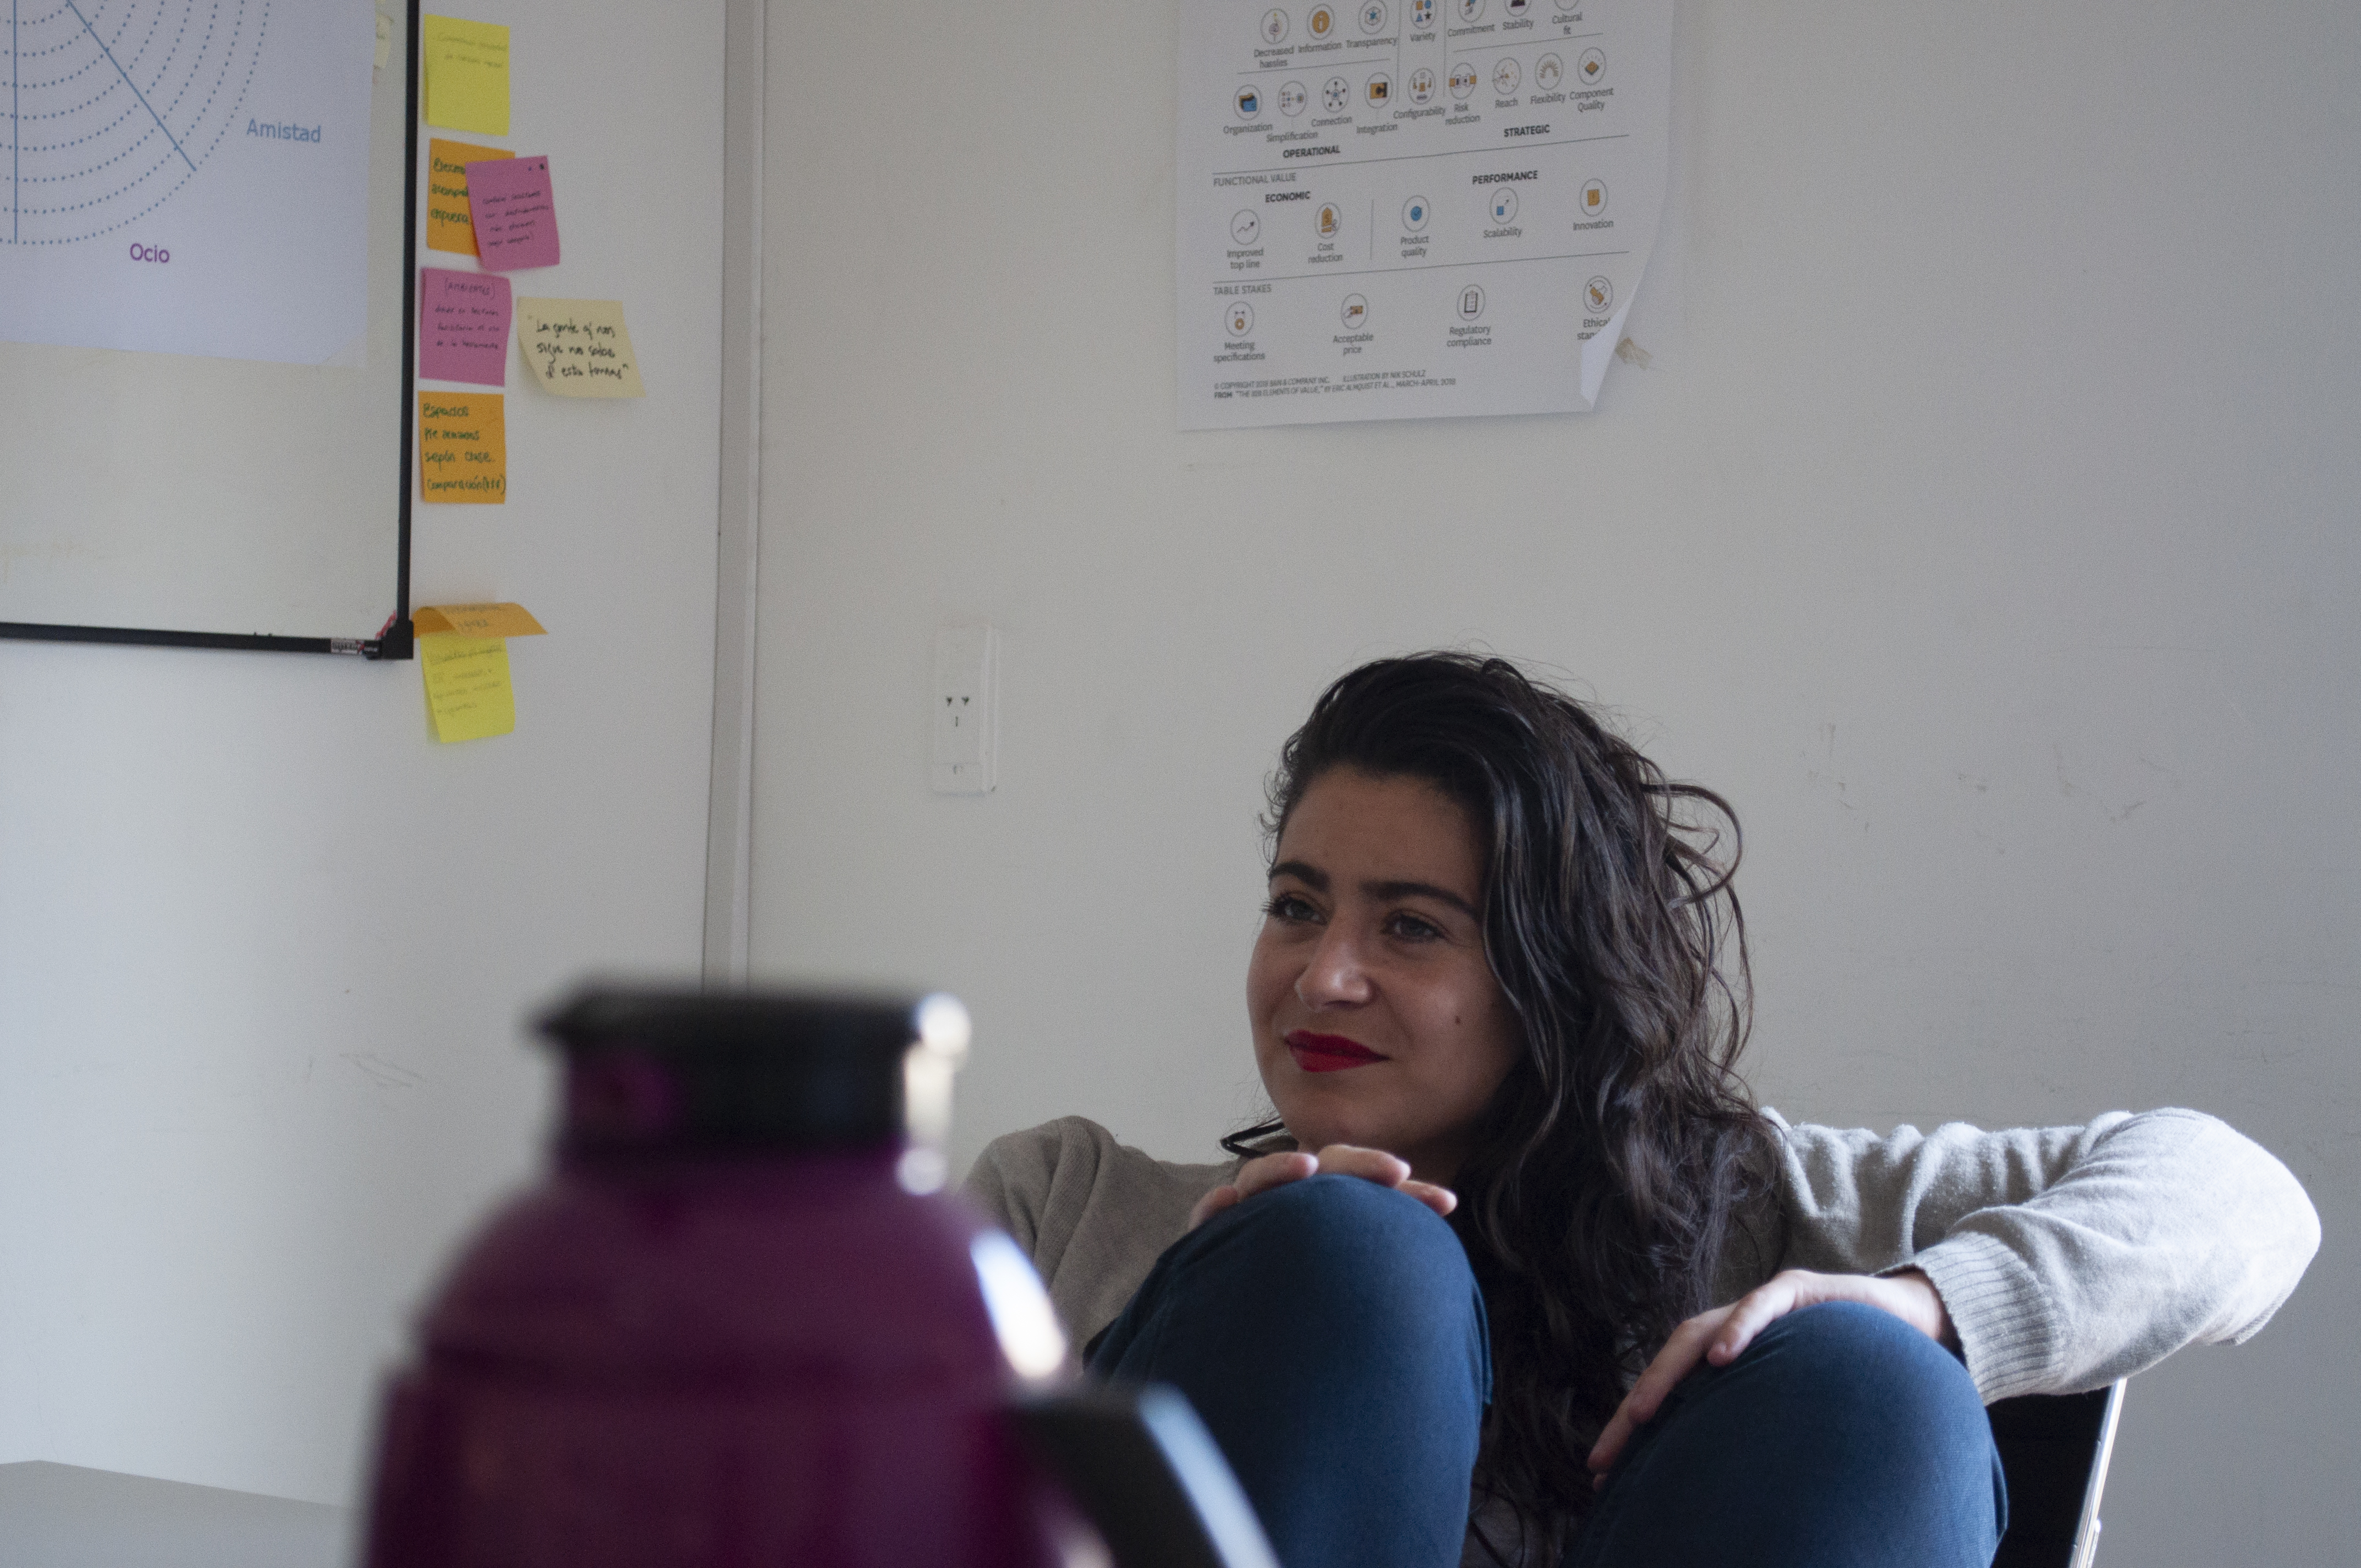
employee, meeting, work, job, working, argentina, mate, office, scrum, agile, programmer, programming, exercise, coach, human, resources, room, organism, sitting